Ella Knowles Haskell

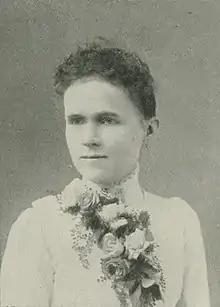
Portrait photo from "A Woman of the Century"

In 1892, 22 years before Montana women received the right to vote, Knowles ran for state Attorney General after being nominated by the Populist Party, becoming the first woman in the United States to run for that office. She narrowly lost the election, but was nominated to be the Montana Assistant Attorney General by Henri J. Haskell, a Republican who had won the election. Haskell and Knowles later married.